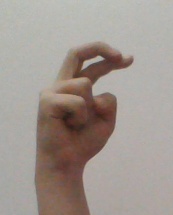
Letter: zay